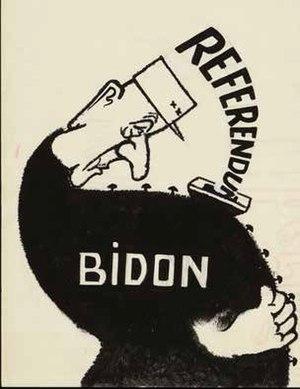
Cette page concerne l'année 1968 du calendrier grégorien.